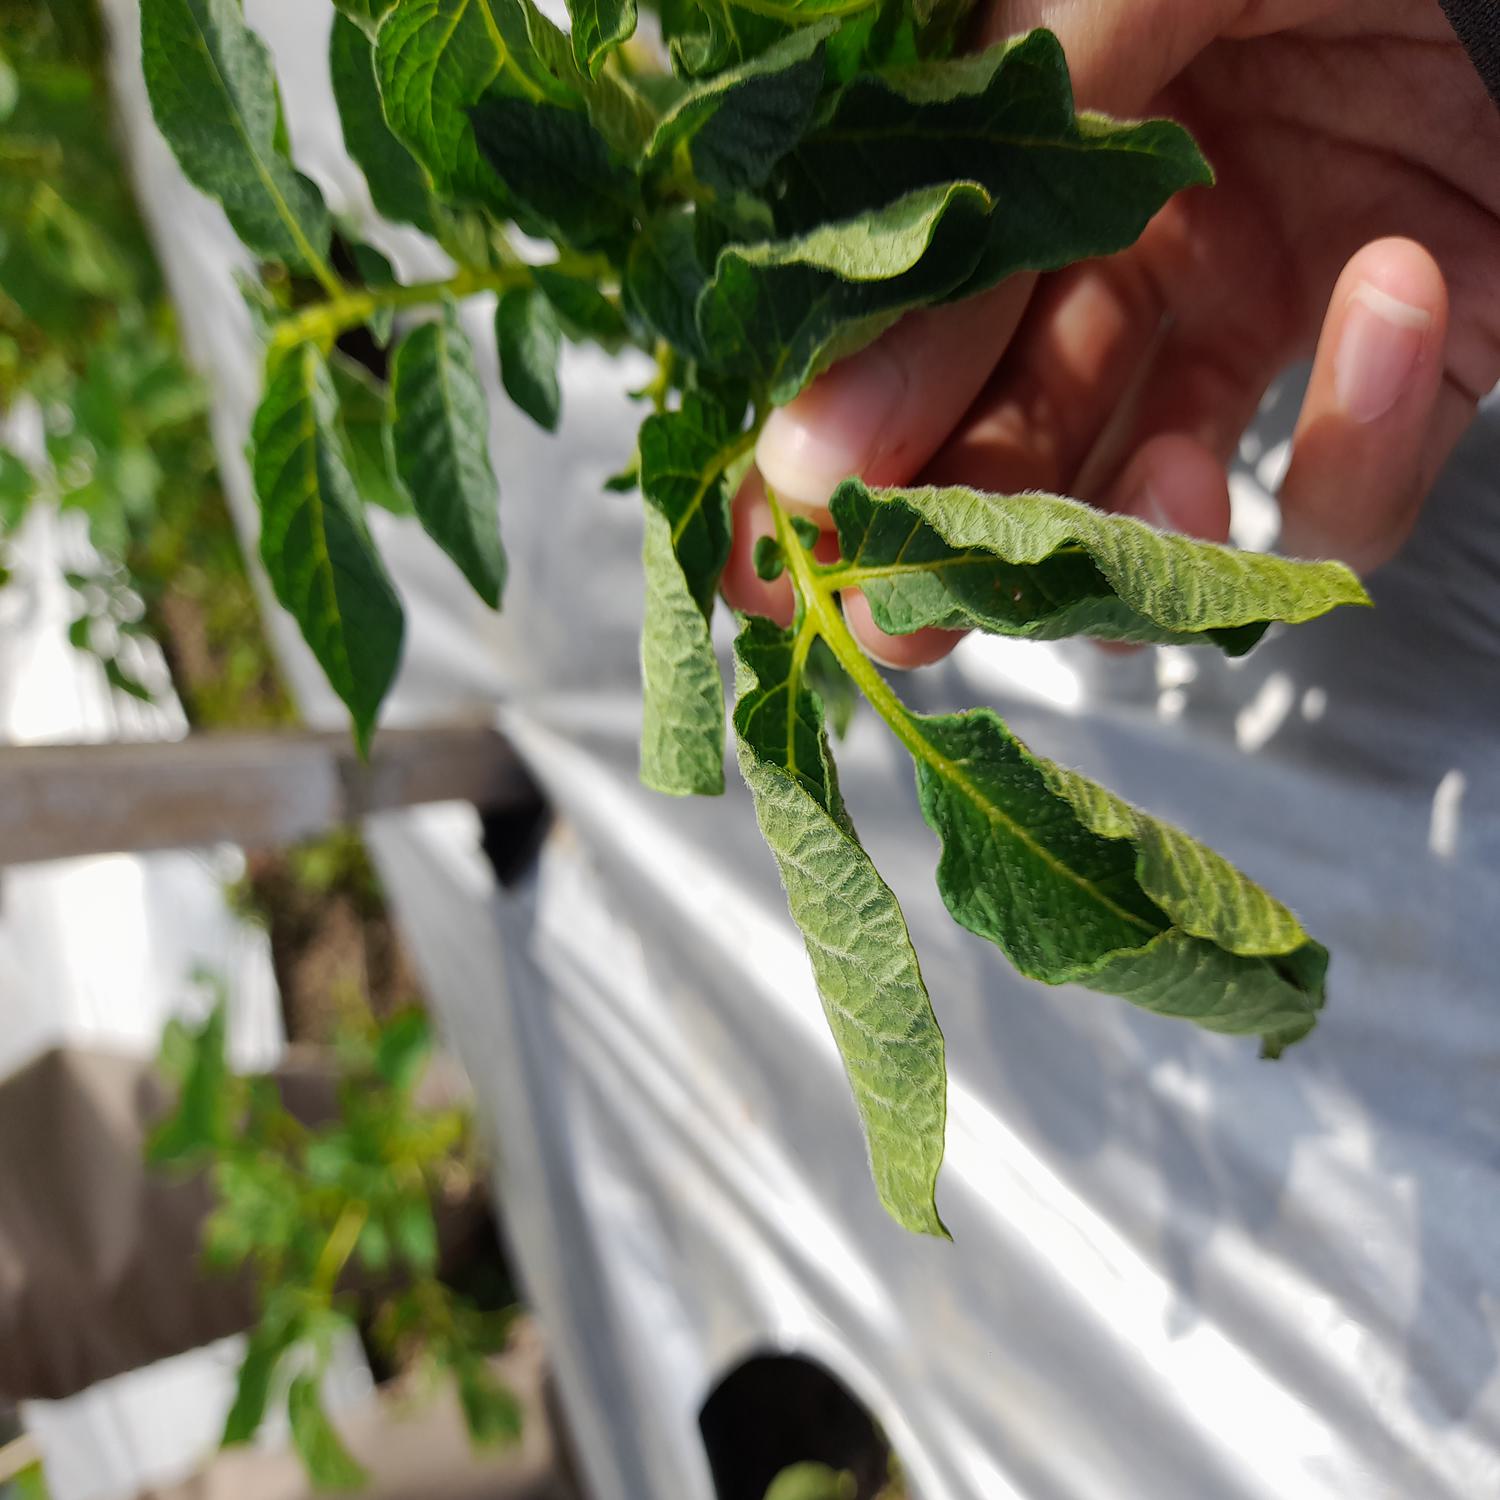
Label: Bacteria